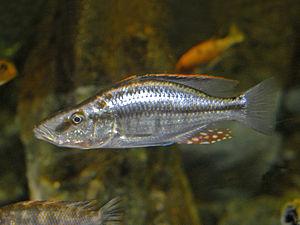
Dimidiochromis compressiceps ou Cichlidé mangeur d'yeux est une espèce de poisson d'eau douce de la famille des Cichlidés. Cette espèce est présente dans les lacs Malawi et Malombe en Afrique, ainsi que dans la rivière Shire qui relie les deux lacs.